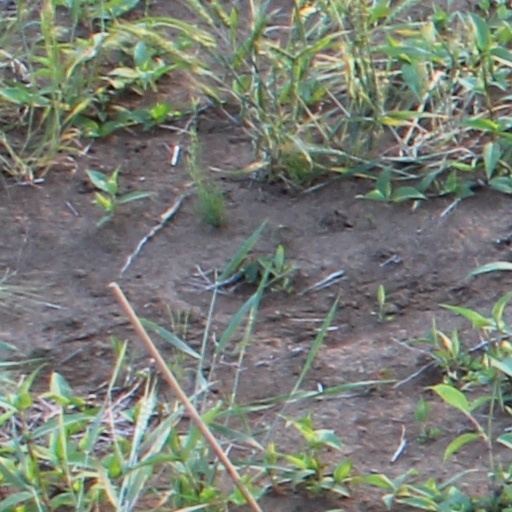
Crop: wheat